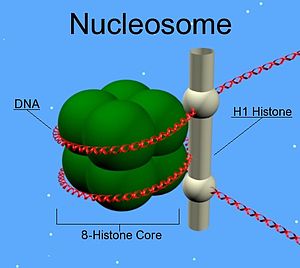
Transskription (biologi) / Transkription i eukaryoter / Initiering og regulering / Kromatin og histoner
DNA (rødt) viklet om histoner i et nukleosom
Transskription er indenfor molekylærbiologi dannelsen af et polynukleotid, i næsten alle tilfælde RNA, ud fra et komplementært polynukleotid, der indgår i en organismes arvemasse og næsten altid består af DNA. Transkription finder sted i alle levende celler, og mange typer virus anvender også ofte en form for transkription når de inficerer en celle. I eukaryote organismer, såsom alle dyr og planter, foregår transkription i cellekernen, mens det i prokaryoter, såsom bakterier, foregår i cellens cytoplasma. Transkriptionen kan anses for dannelsen af en RNA-arbejdskopi ud fra DNA, hvorefter RNA'et kan bruges til at danne proteiner ud fra; men transkriptionen har dog også andre roller.